Over-the-counter drug

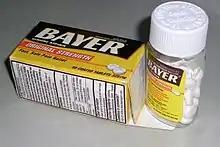
OTC Bayer medication with child-resistant packaging (cap) and tamper-resistant carton and innerseal

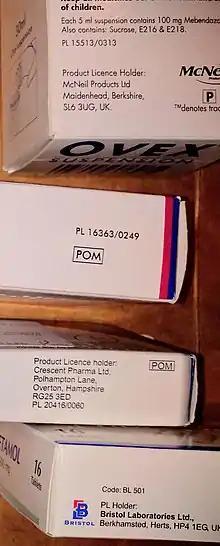
Photo of the packaging of four medicines dispensed in the United Kingdom showing their Product Licence Numbers and symbols denoting if they are Prescription Only Medicine (POM) or Pharmacy Medicine (P), or lacking either, denoting General Sales List (GSL). From top to bottom: mebendazole (P), amlodipine (POM), diazepam (POM), paracetamol (GSL).

Over-the-counter (OTC) drugs are medicines sold directly to a consumer without a requirement for a prescription from a healthcare professional, as opposed to prescription drugs, which may be supplied only to consumers possessing a valid prescription. In many countries, OTC drugs are selected by a regulatory agency to ensure that they contain ingredients that are safe and effective when used without a physician's care. OTC drugs are usually regulated according to their active pharmaceutical ingredient (API) and strengths of final products.